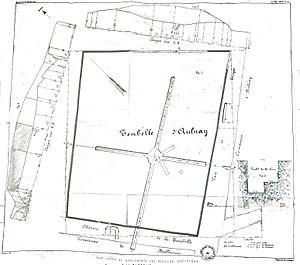
dessin de la tombe
La Tombelle d'Aulnay est un tumulus situé sur la commune de Jasseines, dans l'Aube, en région Grand Est.